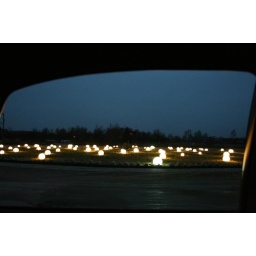
leaving where we had dinner, random glowing ball decorations in middle of the car park